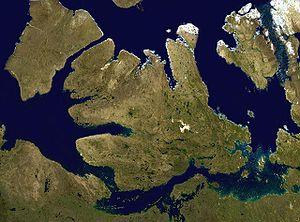
Le détroit de Victoria est un détroit reliant le Nunavut à l'arctique canadien.